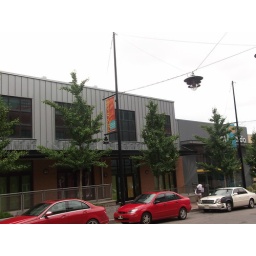
Ginkgo tree lined road in the KCP&amp;amp;LD.